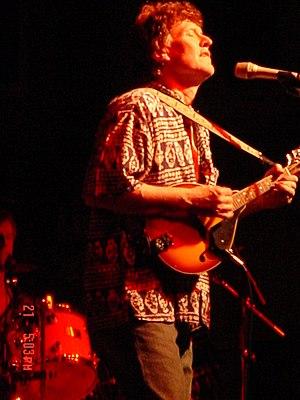
Stephen Lawrence “Steve” Winwood à Birmingham est un chanteur, compositeur et multi-instrumentiste britannique. D'abord membre du Spencer Davis Group de 1964 à 1967, avec deux chansons n°1 au Royaume-Uni, il fonde ensuite Traffic puis Blind Faith avec entre autres Eric Clapton, avant de se lancer en solo en 1977, plaçant deux chansons n°1 aux États-Unis, en 1986 et 1988.